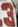
Number: 3